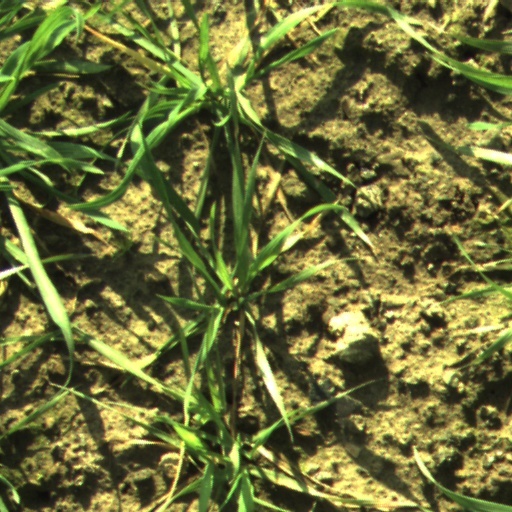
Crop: wheat